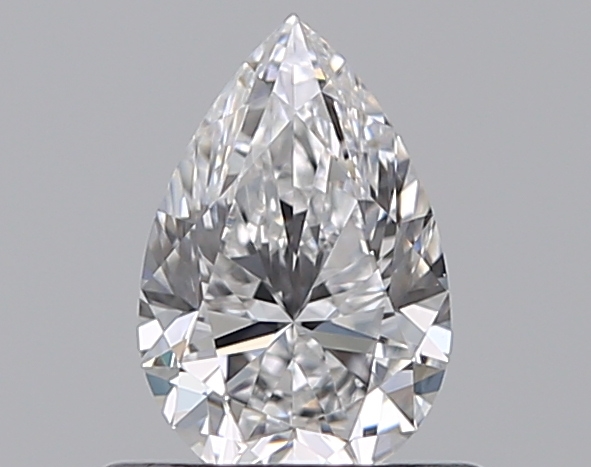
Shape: pear
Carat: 0.5
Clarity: VS2
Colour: D
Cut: EX
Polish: EX
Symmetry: VG
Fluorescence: N
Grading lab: GIA
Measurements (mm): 6.68 x 4.39 x 2.8